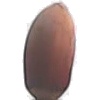
Label: hazelnut